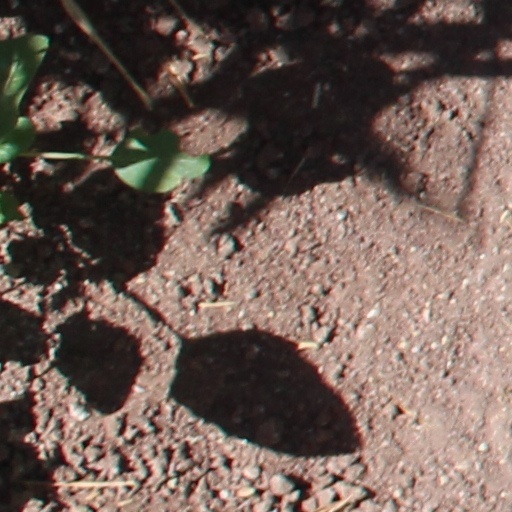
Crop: wheat